Max Appel

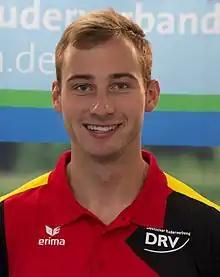
Appel in 2017

Max Appel (born 19 March 1996) is a German rower. He competed in the 2020 Summer Olympics.